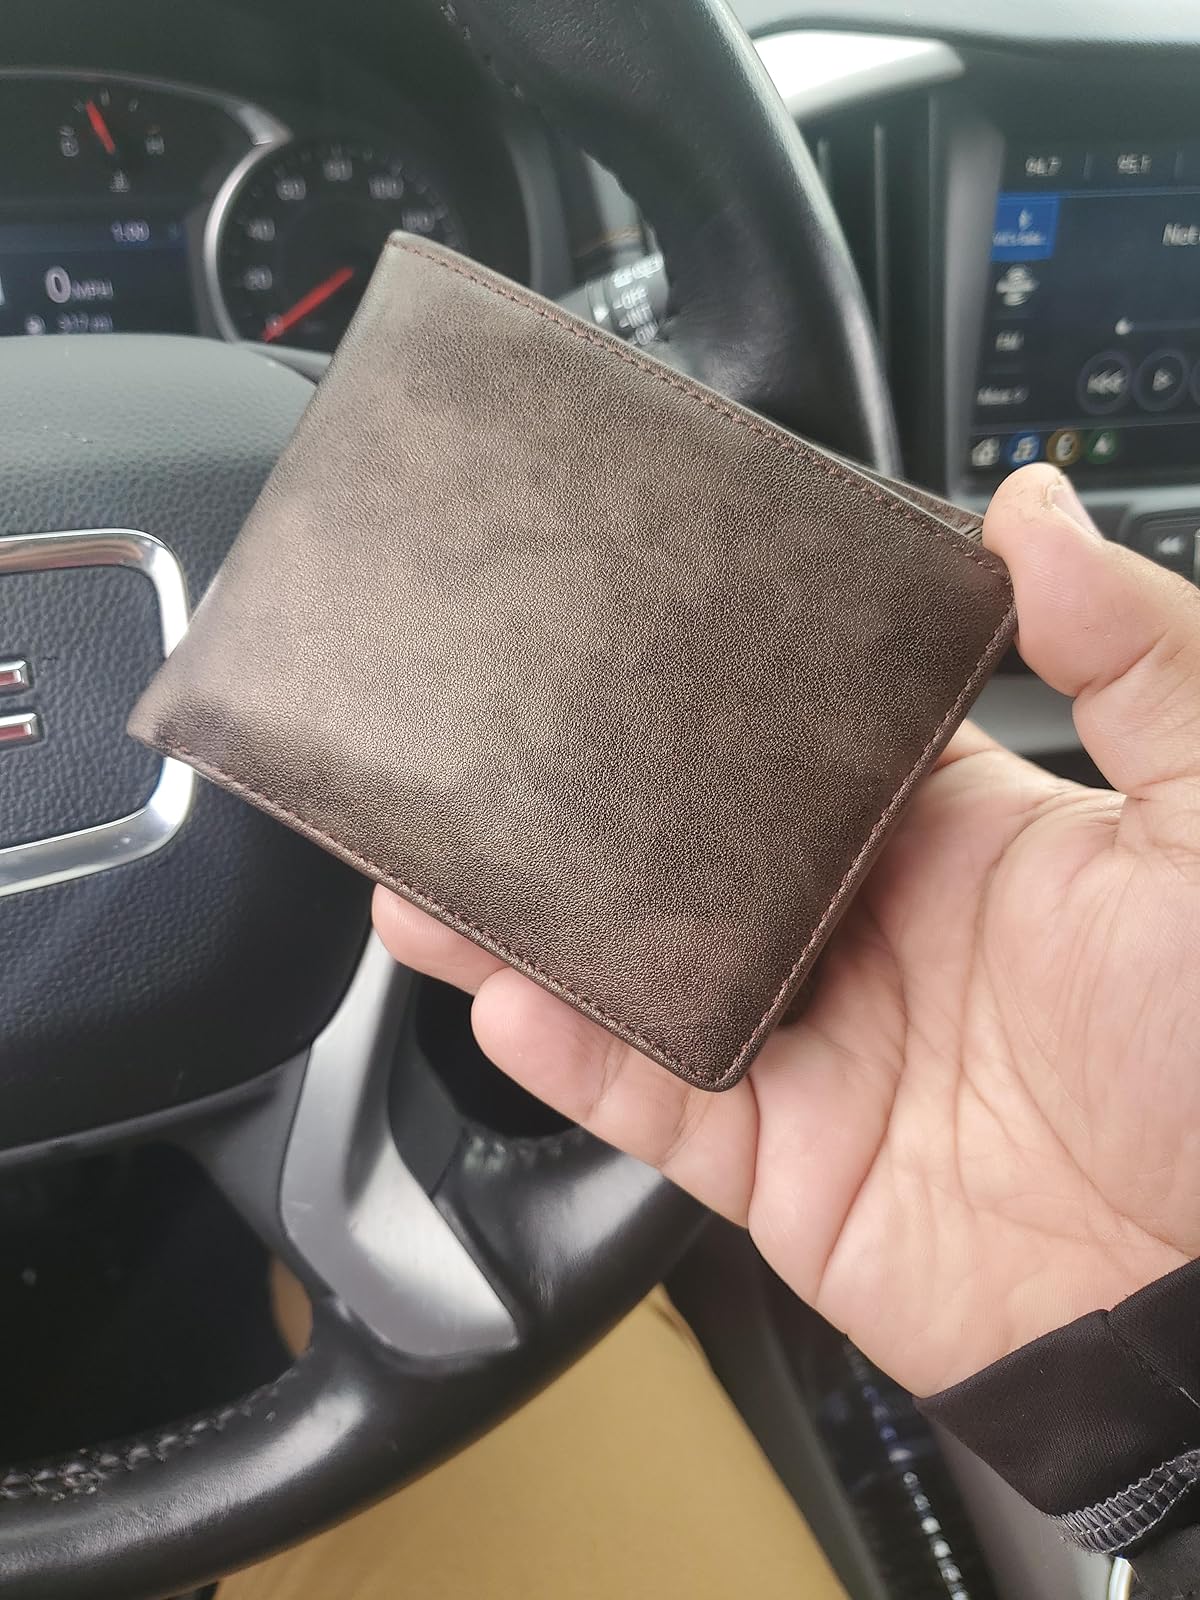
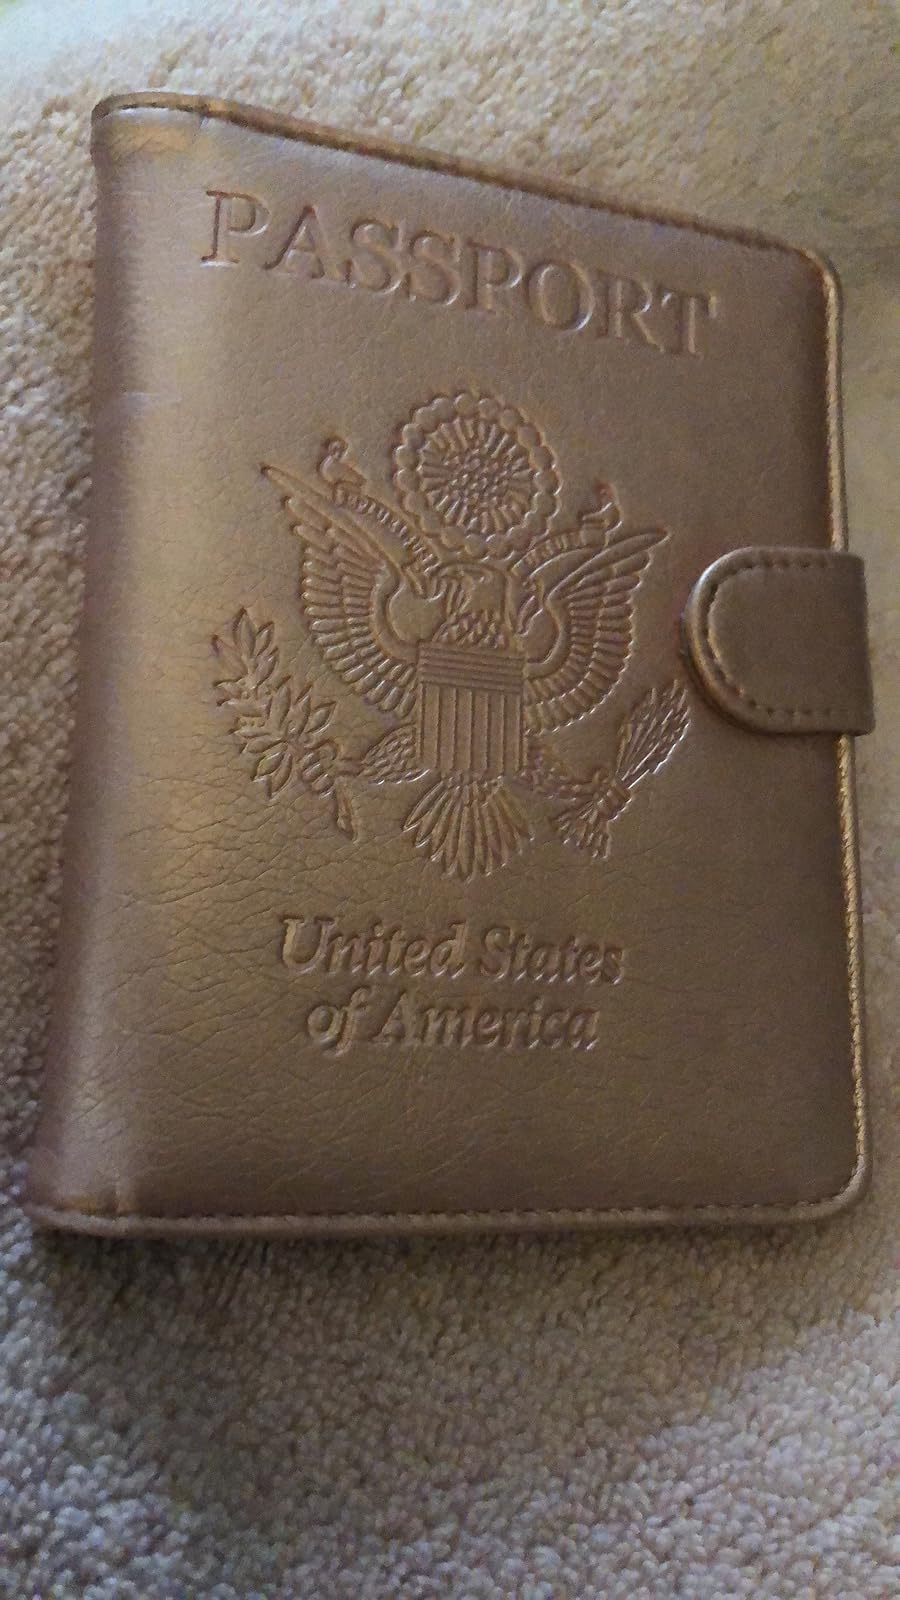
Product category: accessories_wallet
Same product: no